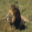
Label: lion